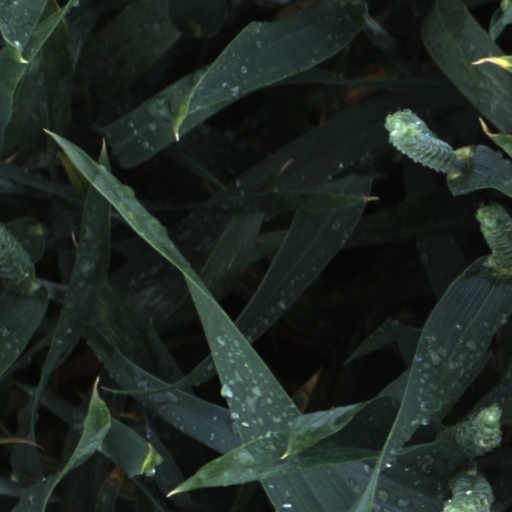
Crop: wheat